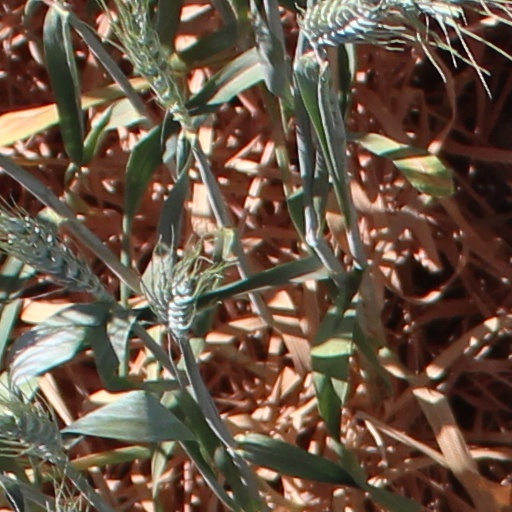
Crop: wheat